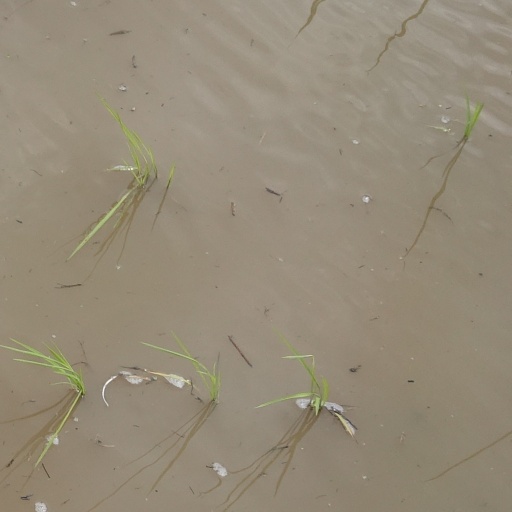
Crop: rice